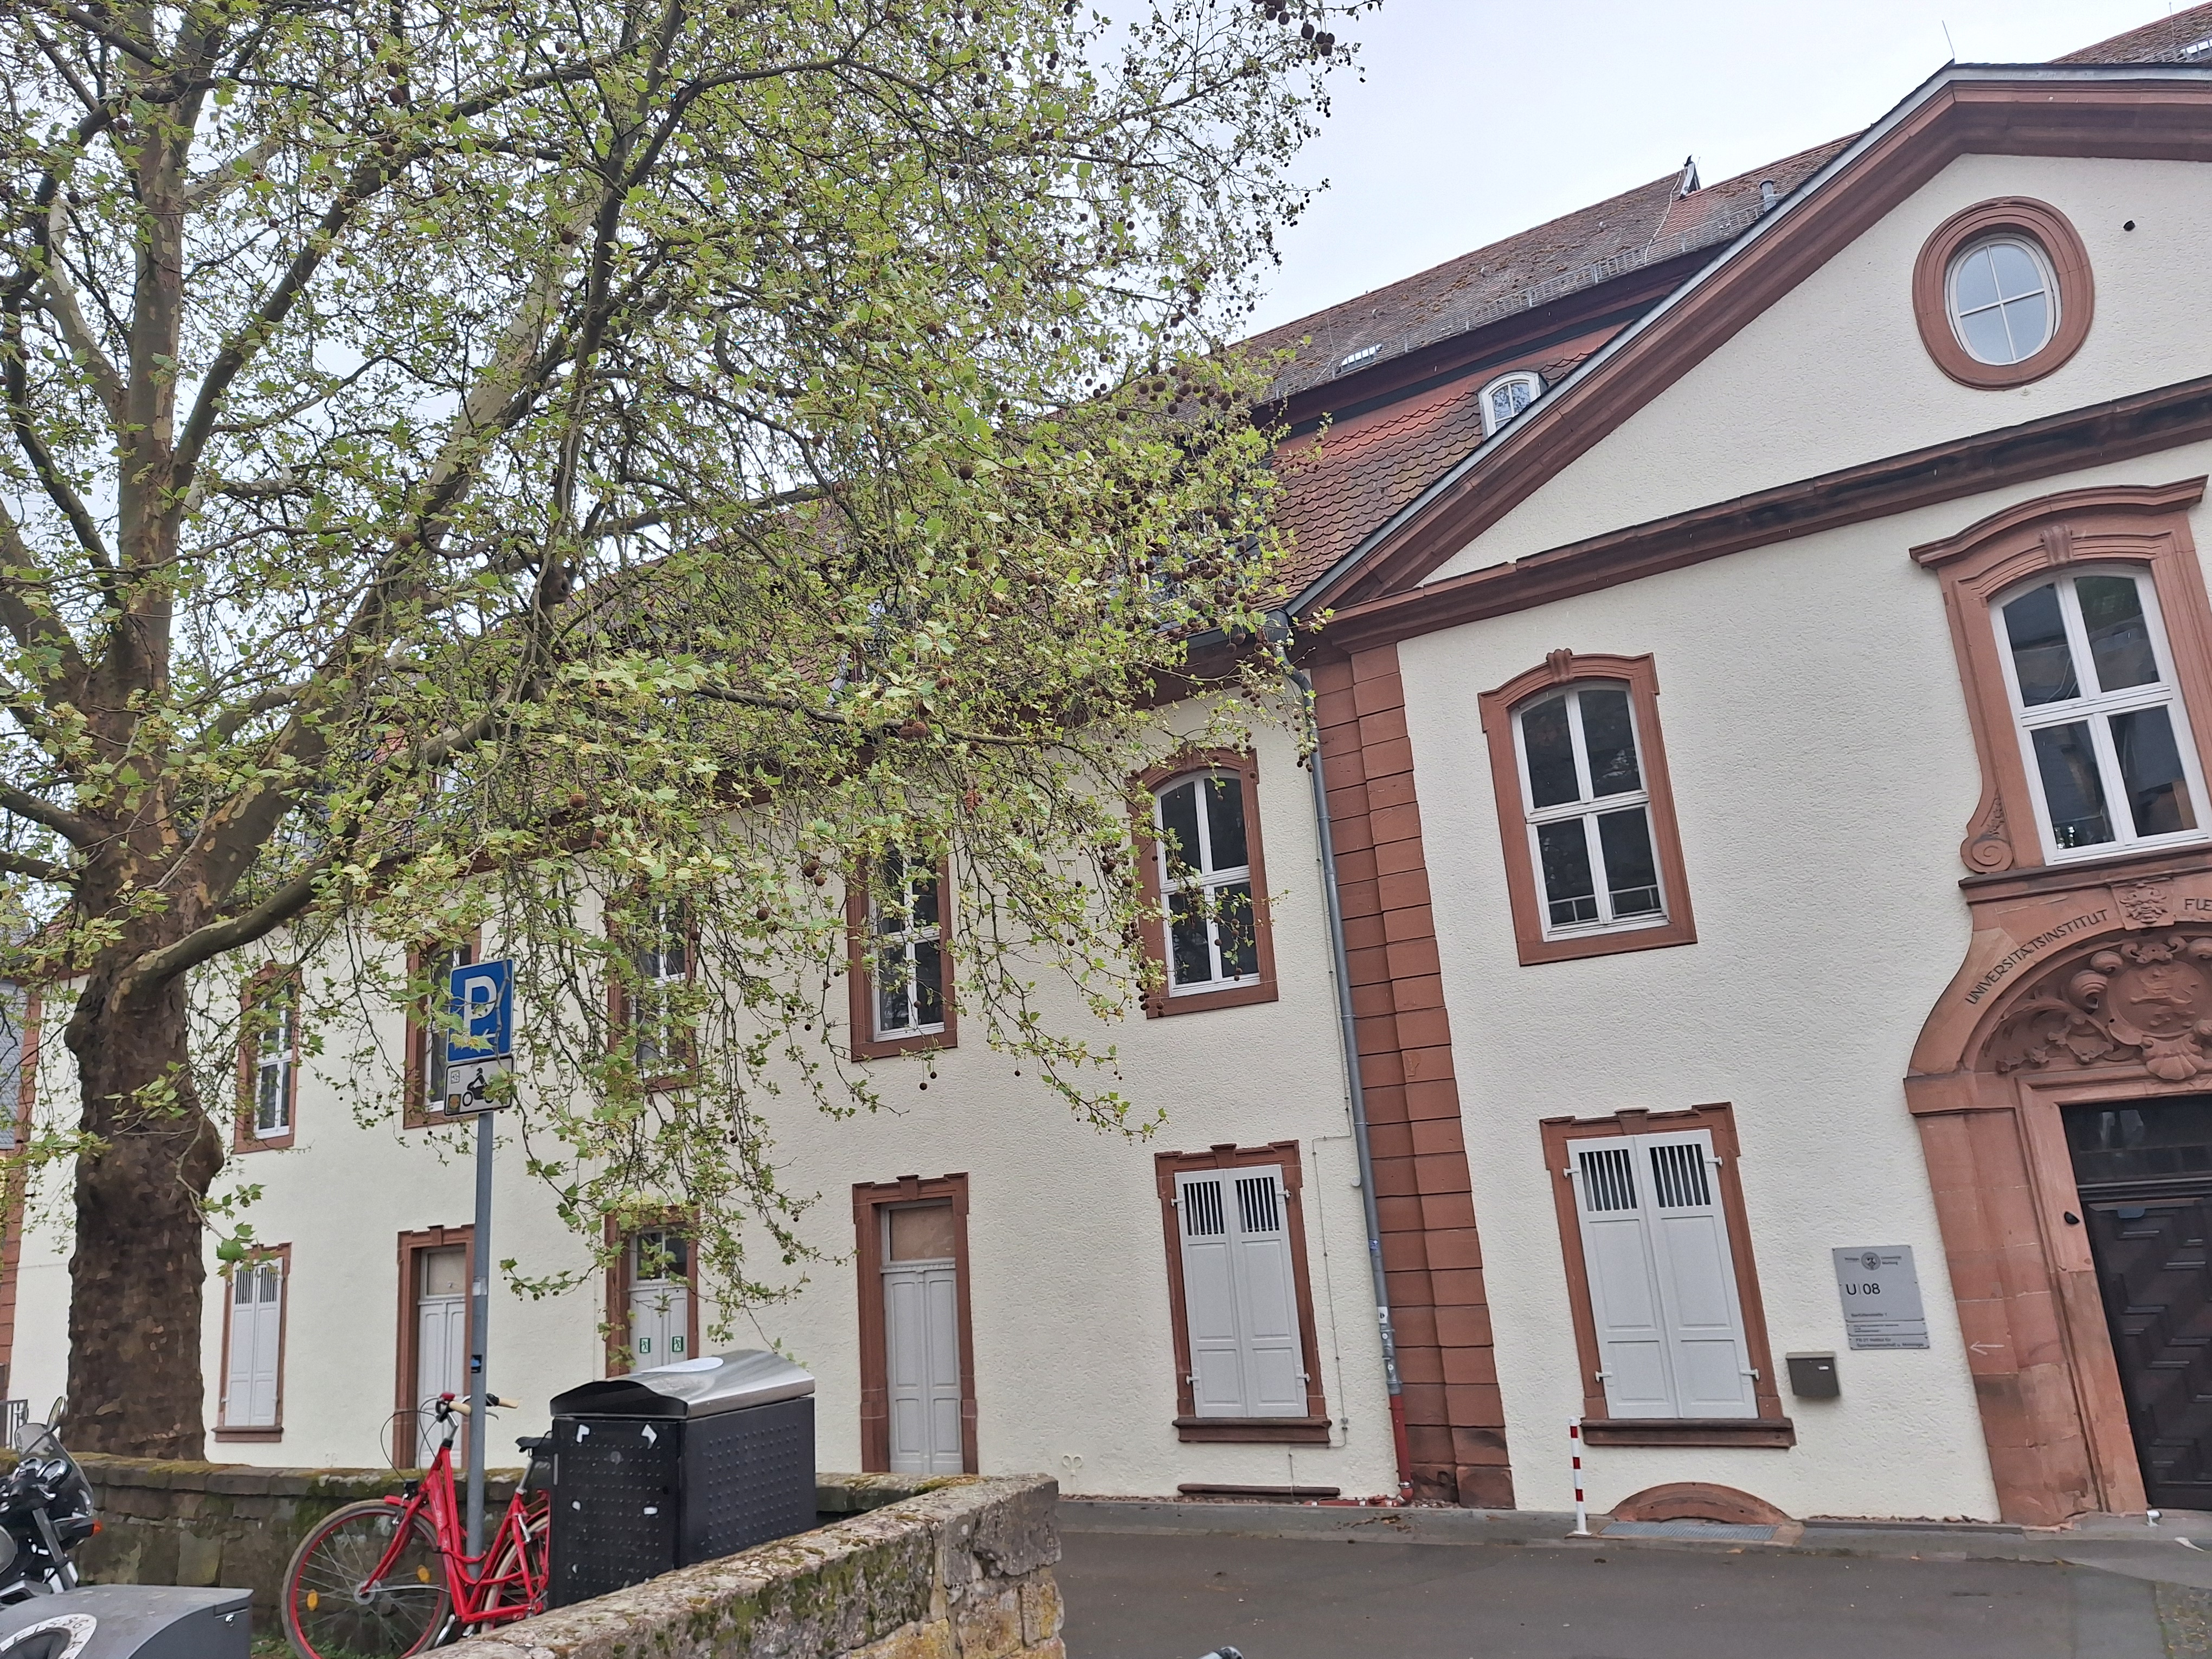
Building: Barfüßstraße 1